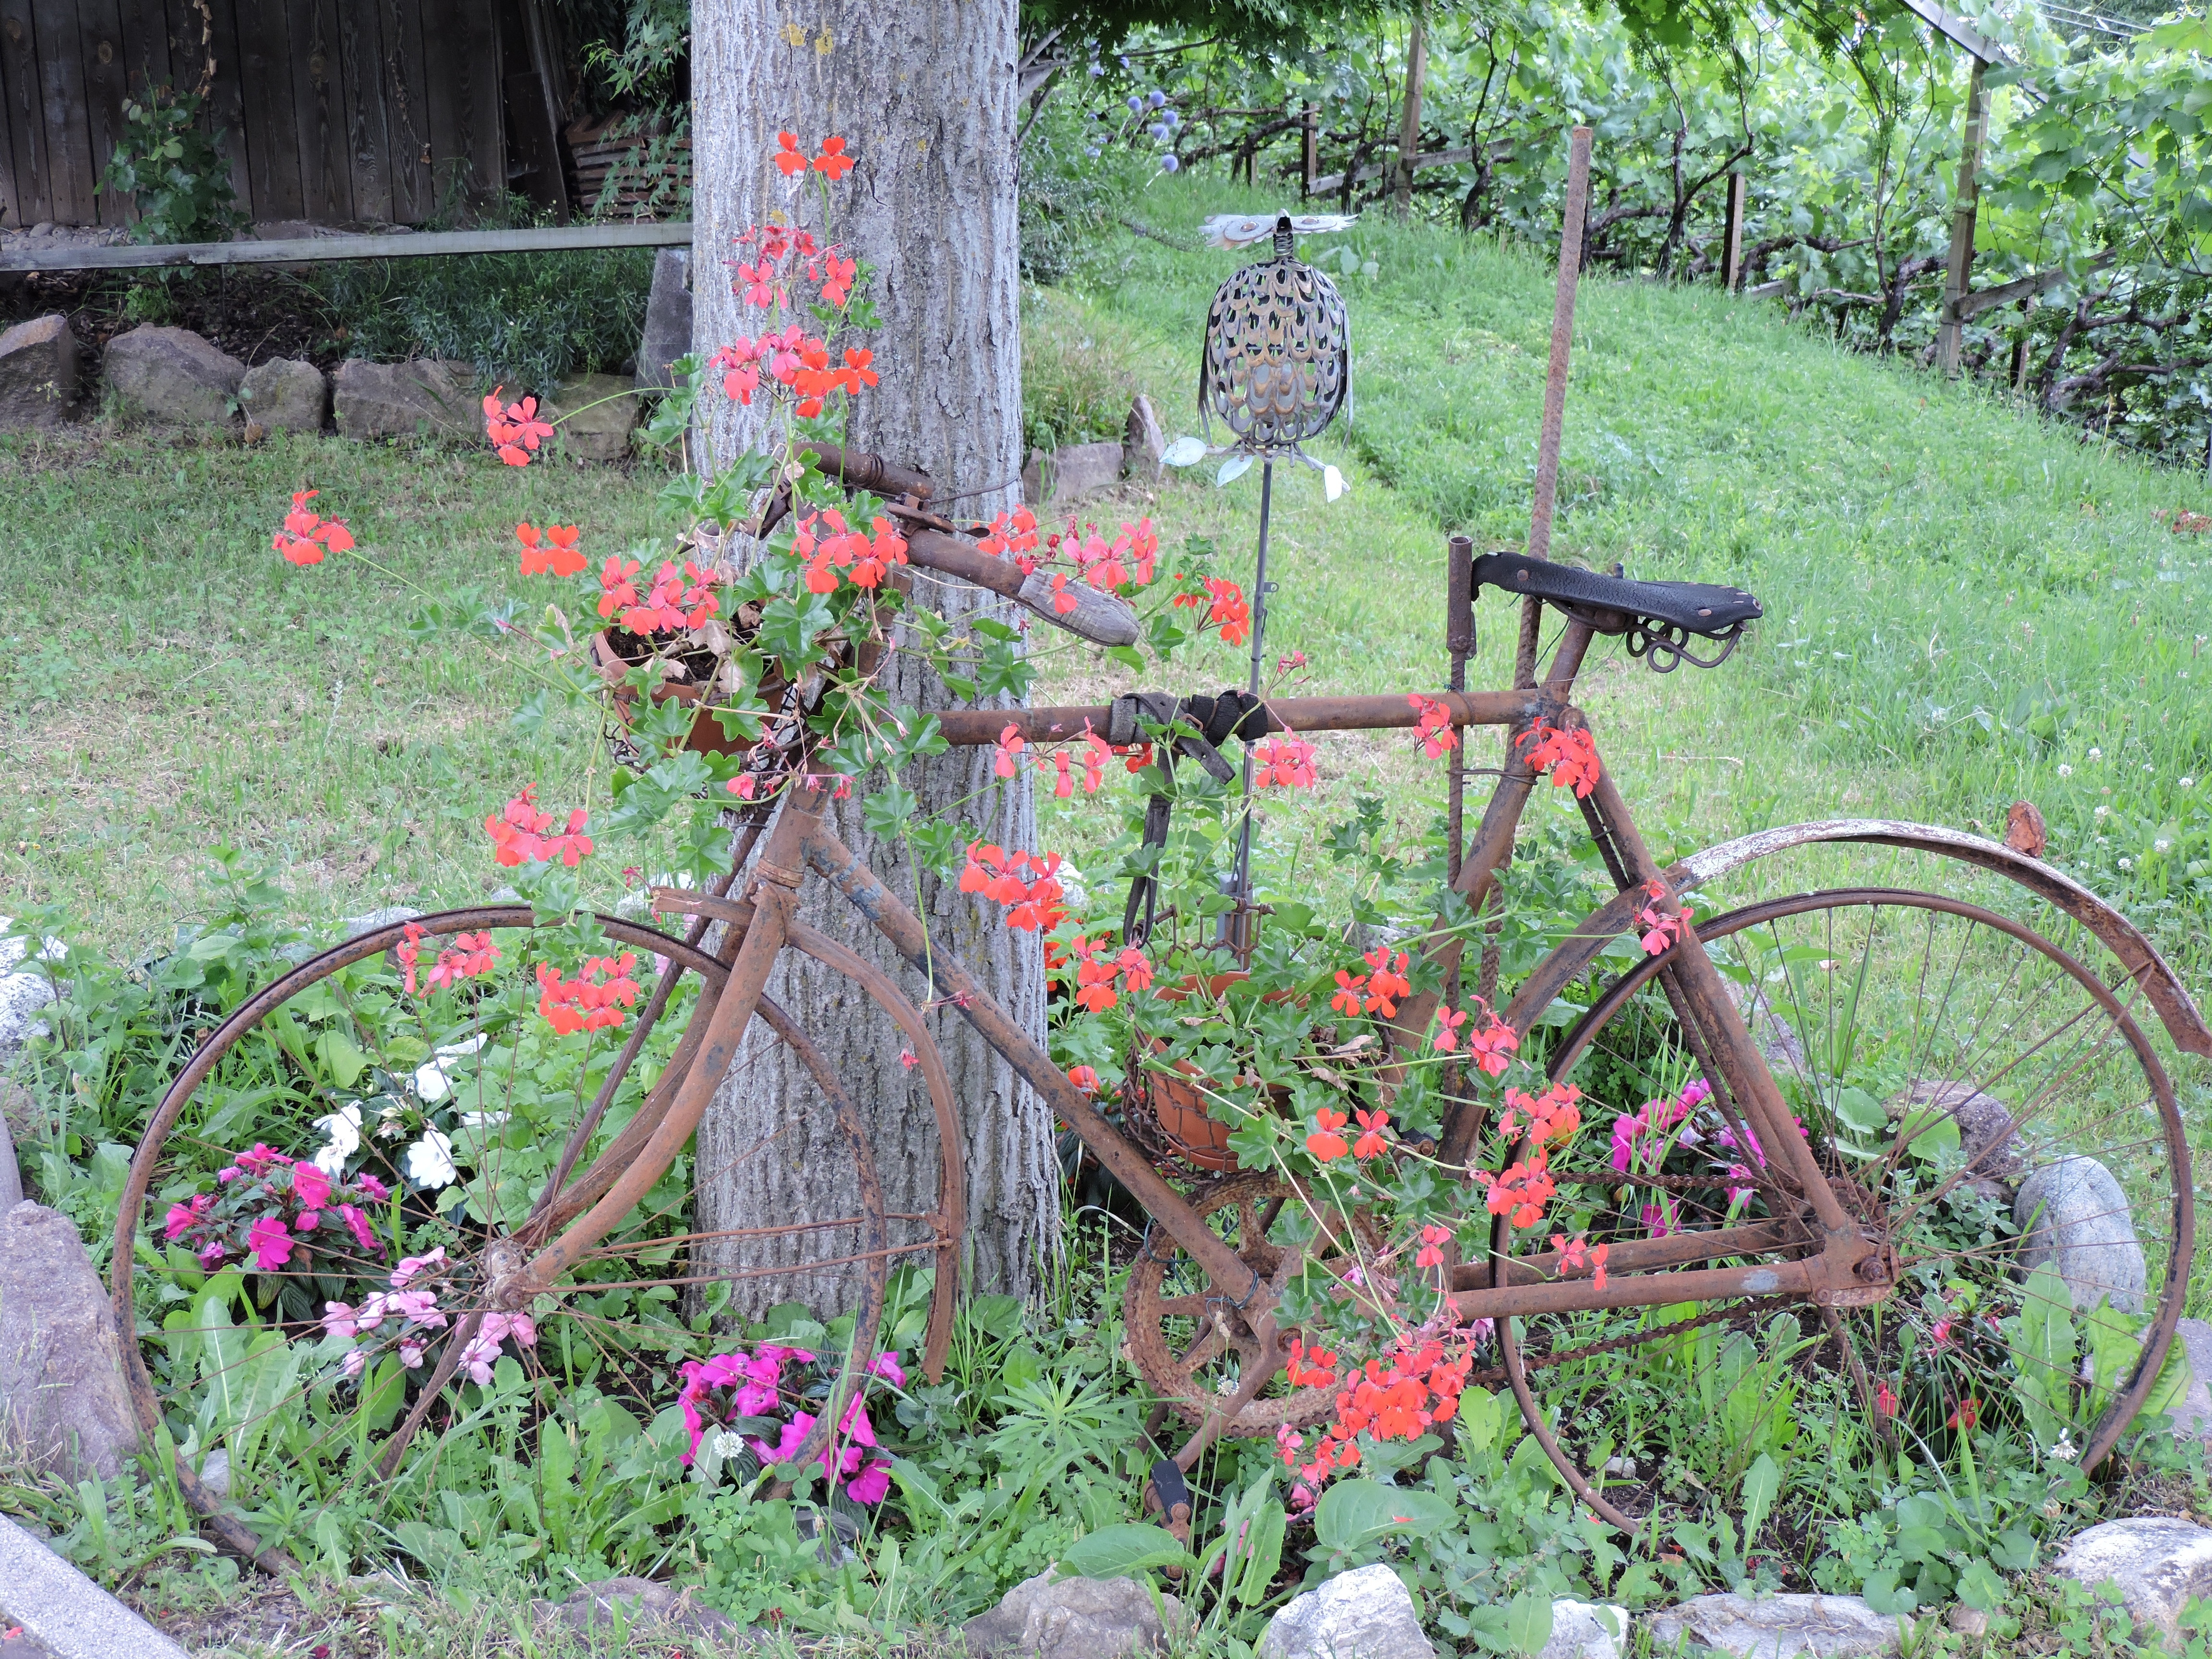
plant, flower, backyard, botany, garden, flora, shrub, woodland, yard